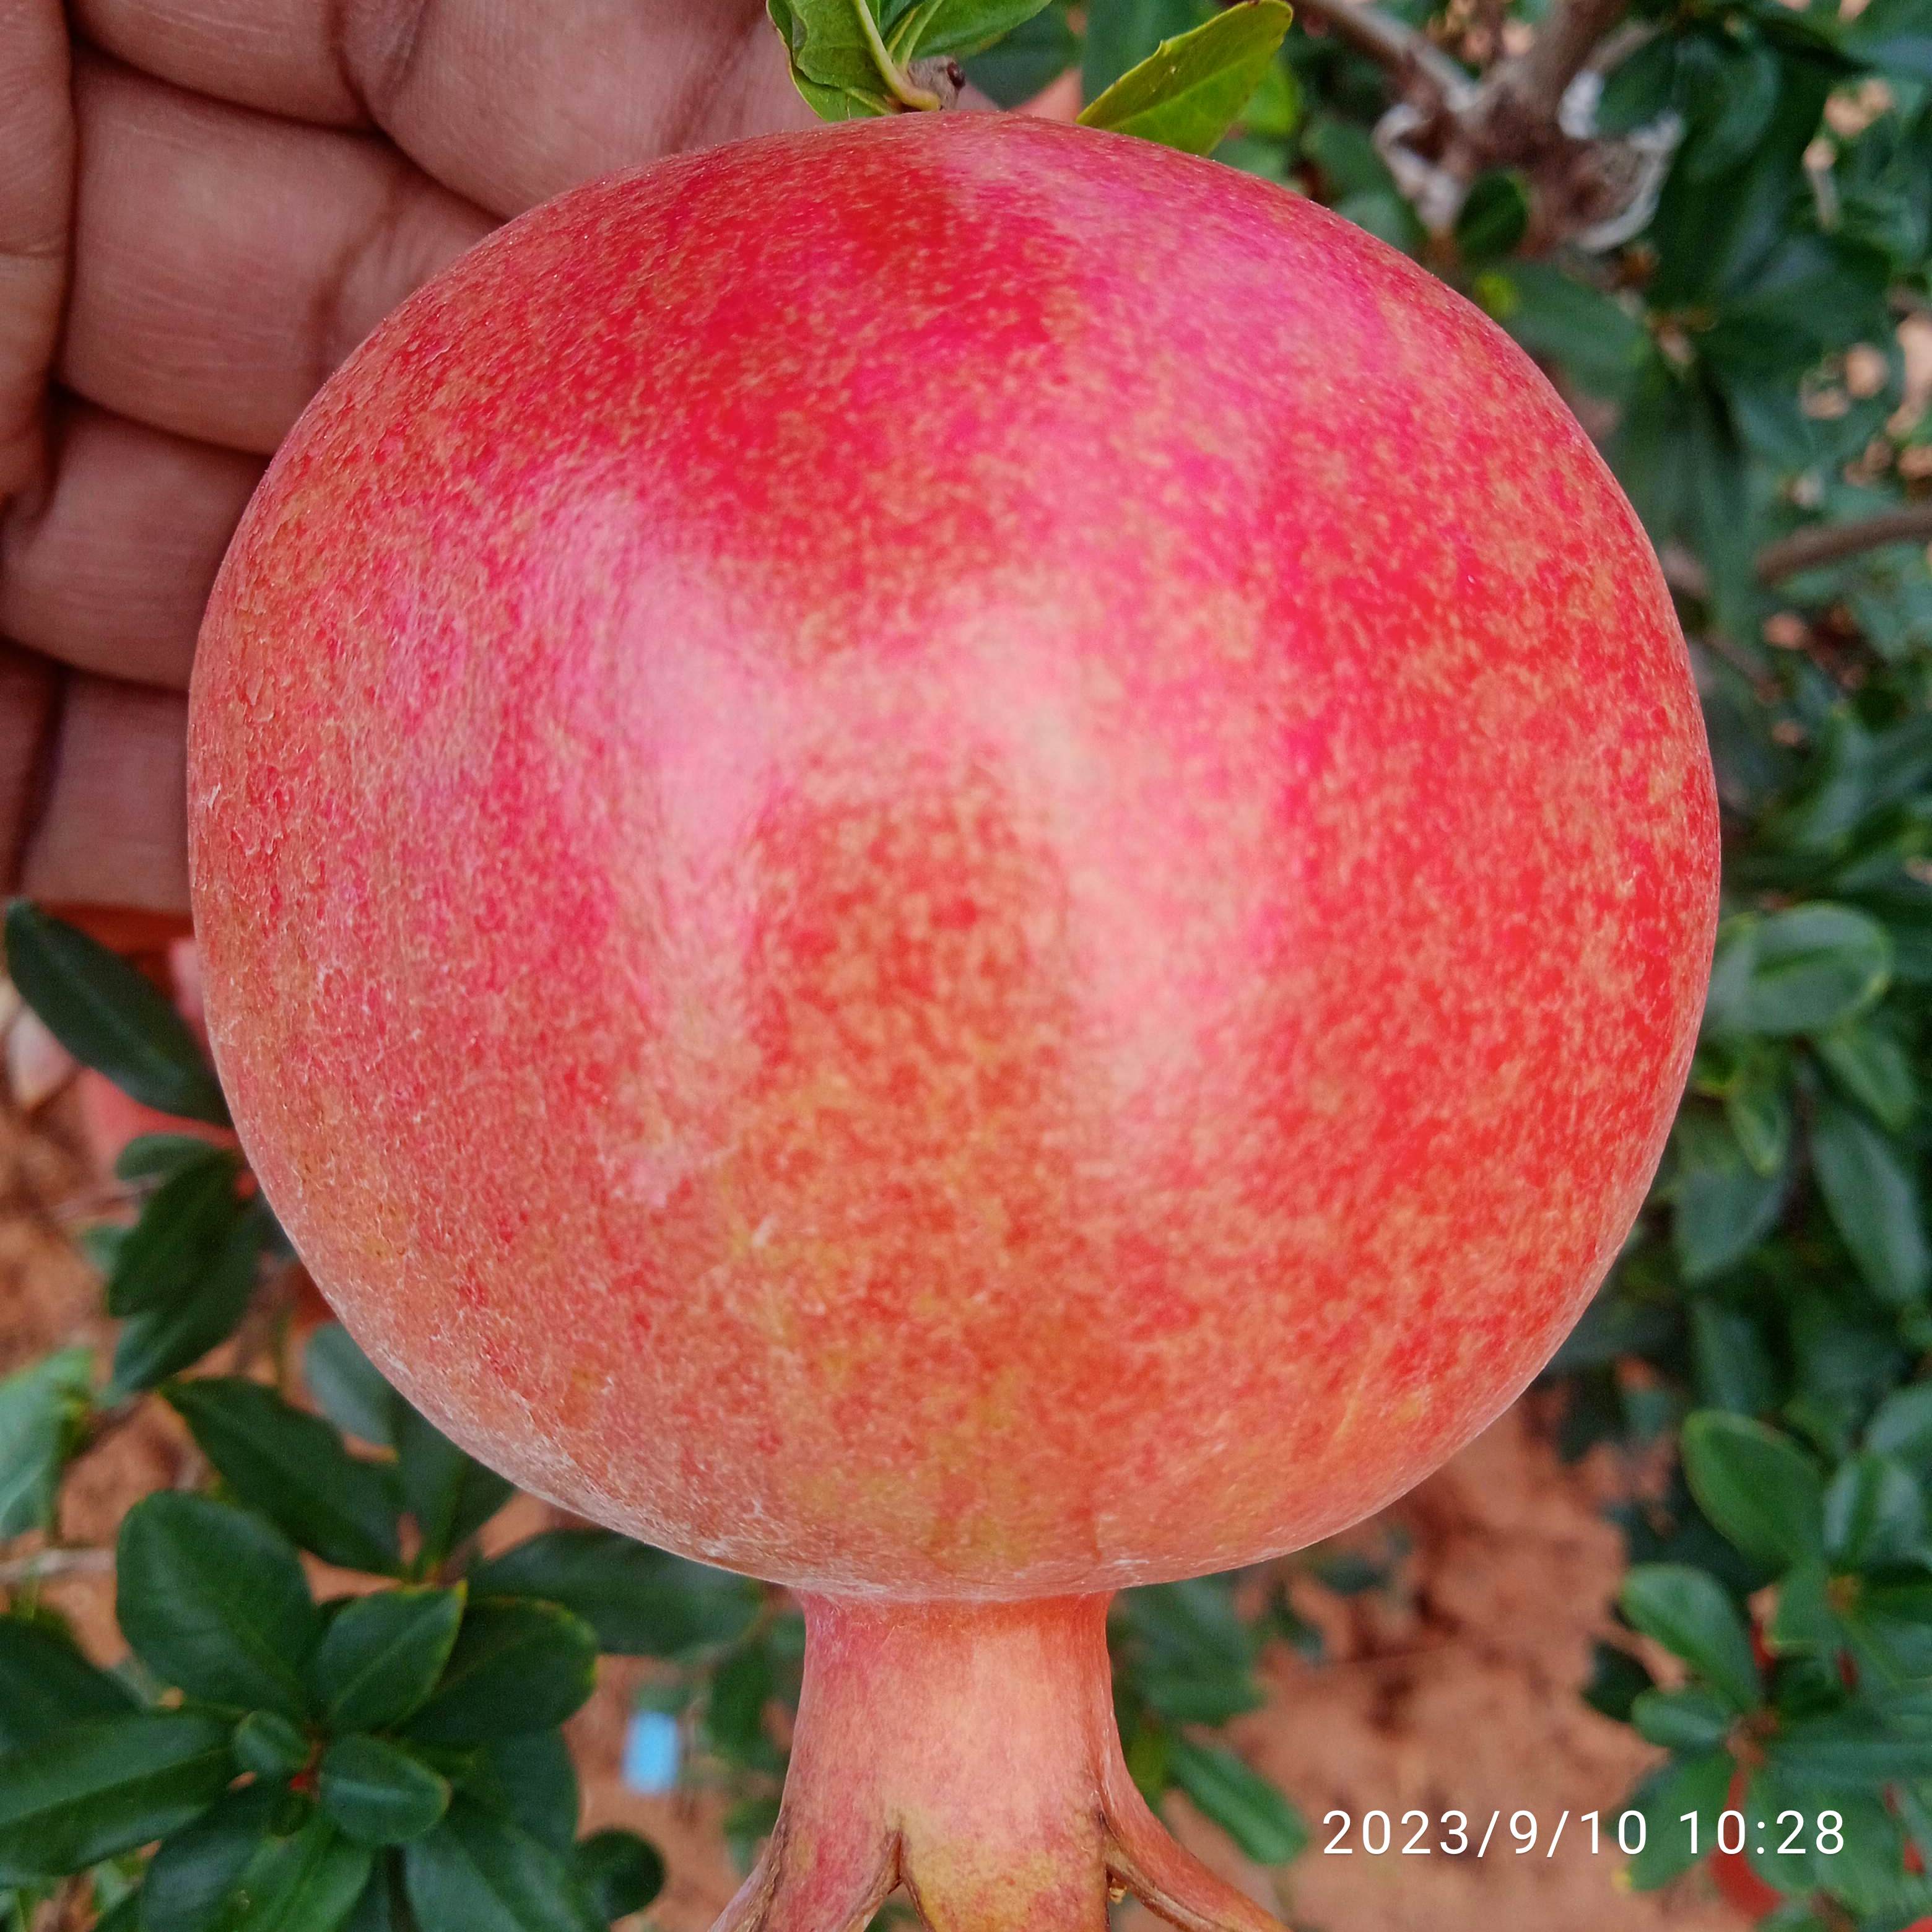
Label: Healthy